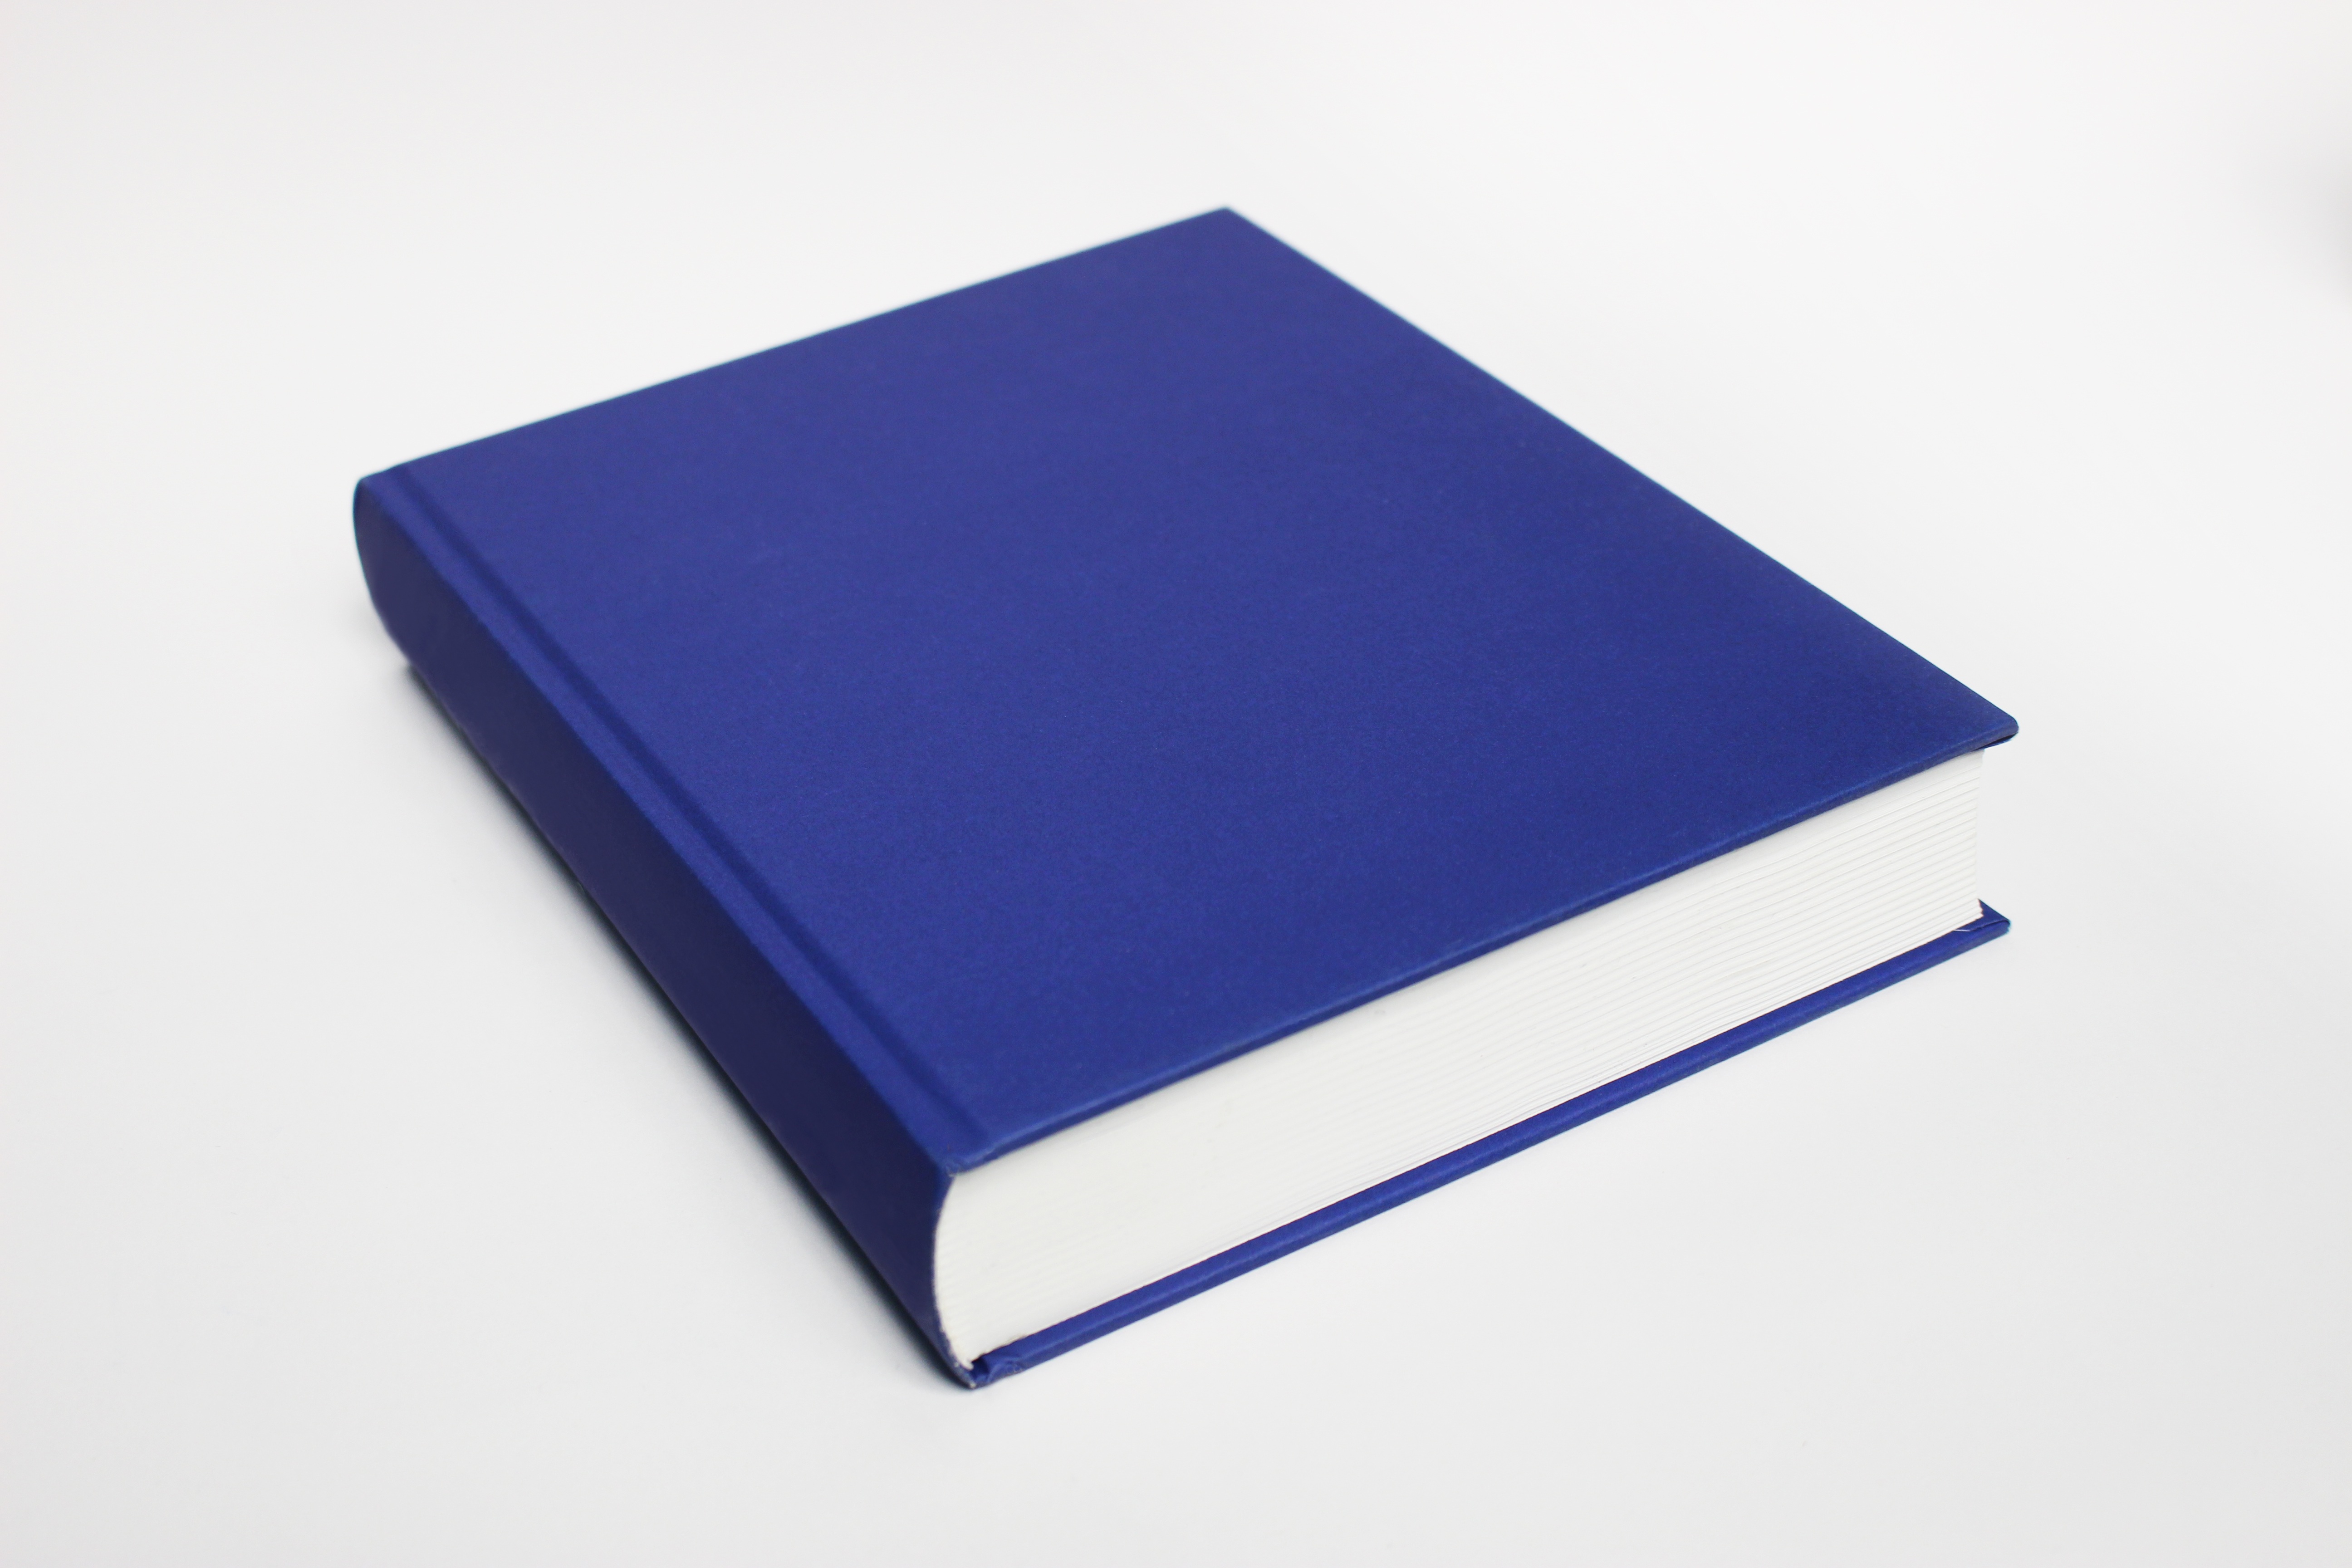
book, reading, blue, education, brand, books, rectangle, packaging, document, book cover